Benito Juárez

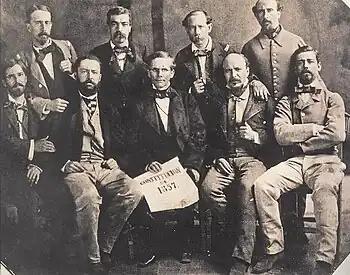
Liberals posing with a copy of the Constitution of 1857.

From the very beginning of his legal career, Juárez became an active partisan of the Liberal Party. As a lawyer, Juárez took cases of Indigenous villagers. Community members of Loxicha, Oaxaca hired him for their denunciation of a priest, whom they accused of abuses. He did not win the case, and was thrown into jail along with community members, "thanks to the collusion between Church and the state," writing later that it "strengthened in me the goal of working constantly to destroy the pernicious power of the privileged classes." Juárez took on the goal of fighting for equality before the law in the face of the lingering legal privileges that remained in Mexico from the colonial legal system, as were accorded to the Mexican Catholic Church, the army, and Indigenous communities. He became a prosecutor for the State of Oaxaca and was soon elected to the Oaxaca state legislature in 1832, serving for two years during the Liberal presidency of Valentín Gómez Farías.